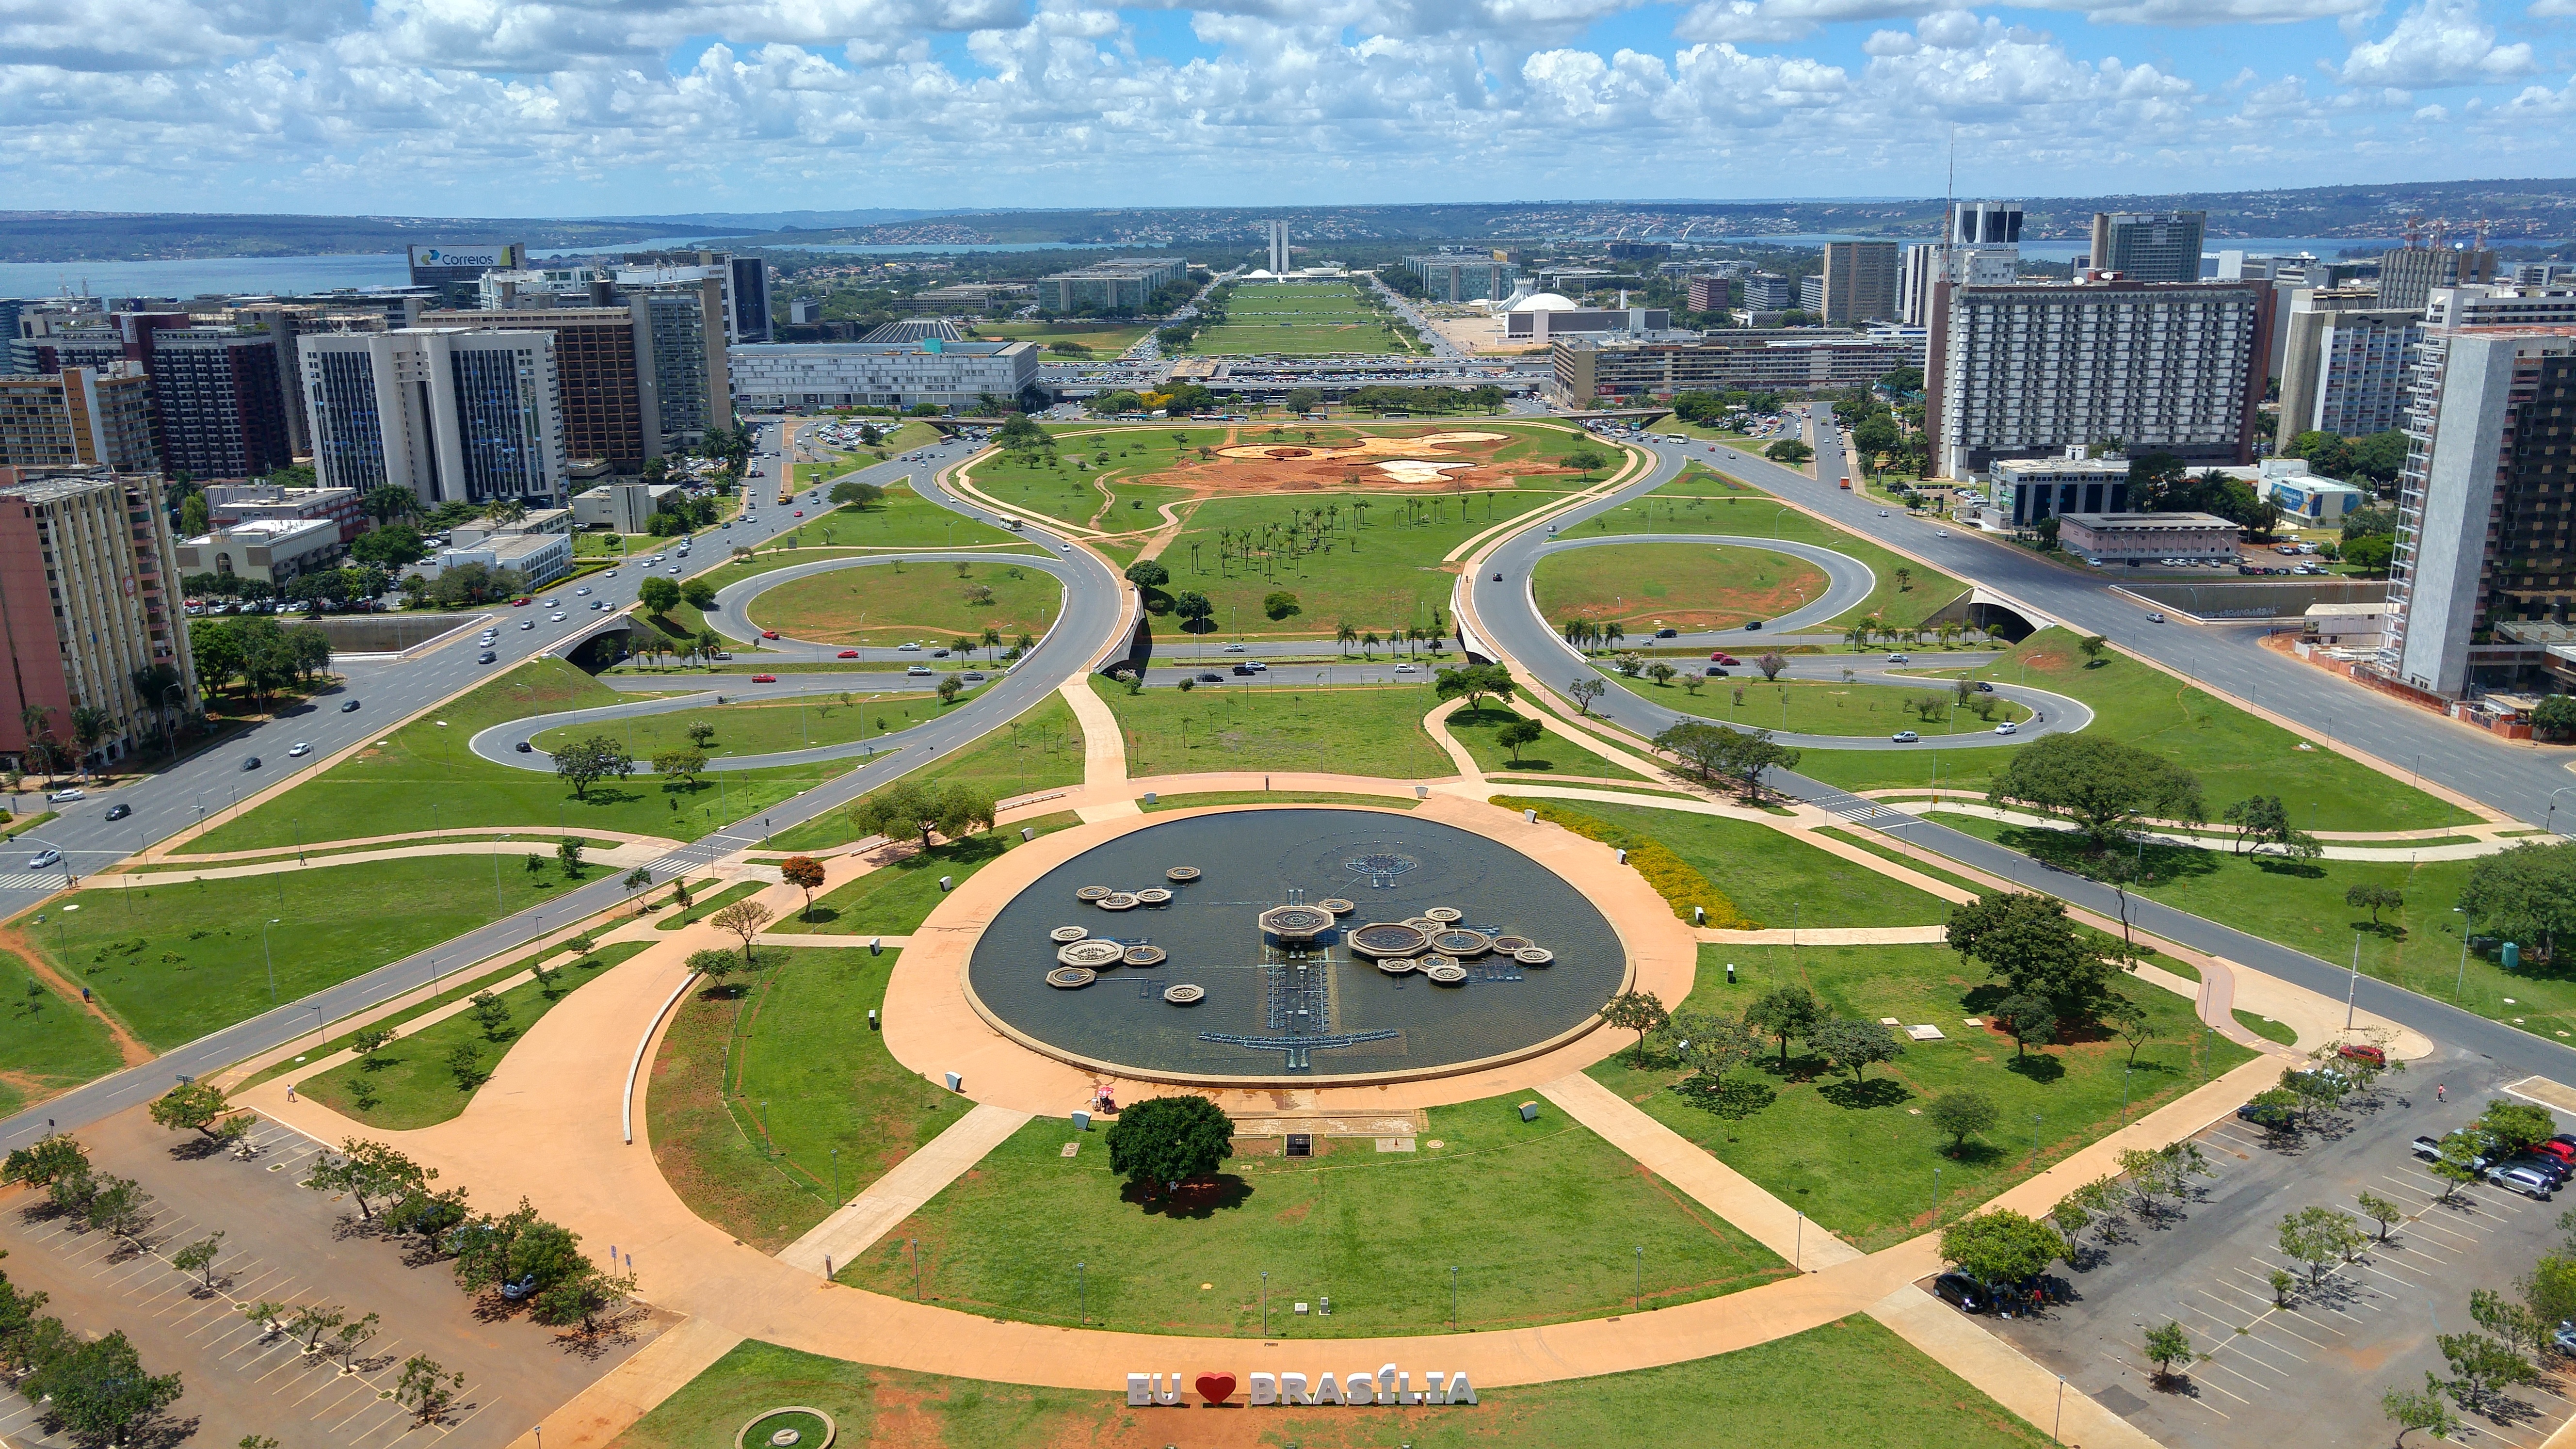
sky, suburb, sign, symbol, plaza, america, intersection, emblem, national, politics, brasil, town square, race track, government, event, estate, neighbourhood, bird's eye view, aerial photography, brasilia, urban design, residential area, traffic circle